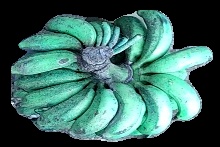
Variety: rasbale
Grade: grade3